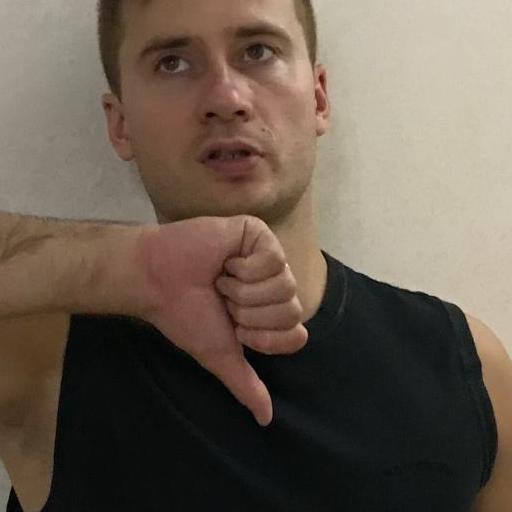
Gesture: dislike